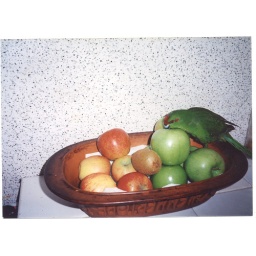
all our birds had freedom within our house